John McDowell Leavitt

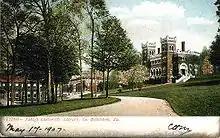
Lehigh University, 1907, early postcard. Rev. John Leavitt served as the College's second president during controversial tenure.

John Leavitt was born on May 10, 1824, at Steubenville, Ohio, the son of Humphrey Howe Leavitt, a U.S. Congressman from Ohio and later U.S. District Court judge, and his wife Maria Antoinette McDowell, daughter of physician Dr. John McDowell of Chester County, Pennsylvania. John Leavitt graduated Phi Beta Kappa from Jefferson College (now Washington & Jefferson College), and subsequently studied law with his father and with Judge Noah Haynes Swayne. Leavitt established a law practice at Cincinnati, Ohio, but after four restless years he gave up his practice and entered the theological seminary at Gambier, Ohio.